Shira Naor

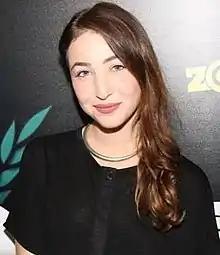
Naor in 2016

She is best known for her Hebrew dubbing as Dora Marquez from "Dora the Explorer".